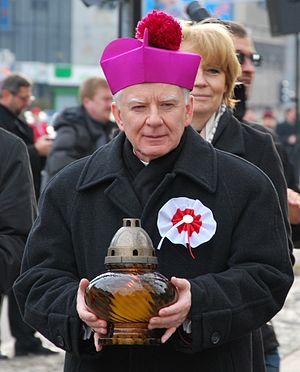
Marek Jędraszewski, né le 24 février 1949 à Poznań, est un prélat catholique polonais. Élevé à la dignité épiscopale en 1997 par le pape Jean-Paul II, il est successivement évêque auxiliaire de Poznań, archevêque métropolitain de Łódź. et archevêque métropolitain de Cracovie depuis le 28 janvier 2017.